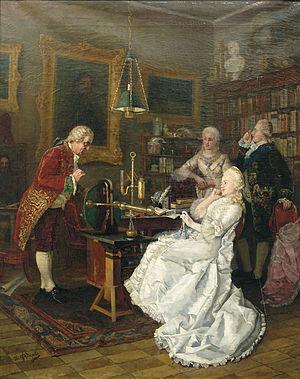
Mikhaïl Vassilievitch Lomonossov, né le 8 novembre 1711 à Denisovka, près de Kholmogory, dans le nord de la Russie et mort le 4 avril 1765 à Saint-Pétersbourg, est un chimiste, physicien, astronome, historien, philosophe, poète, dramaturge, linguiste, slaviste, pédagogue et mosaïste russe.